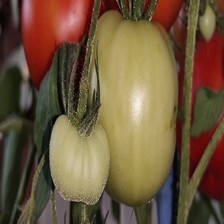
Label: tomato